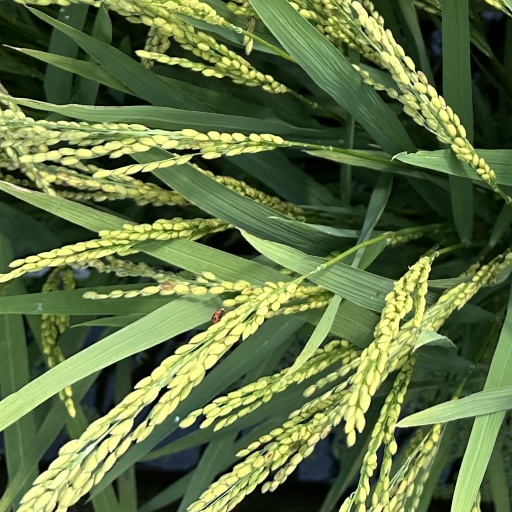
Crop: rice